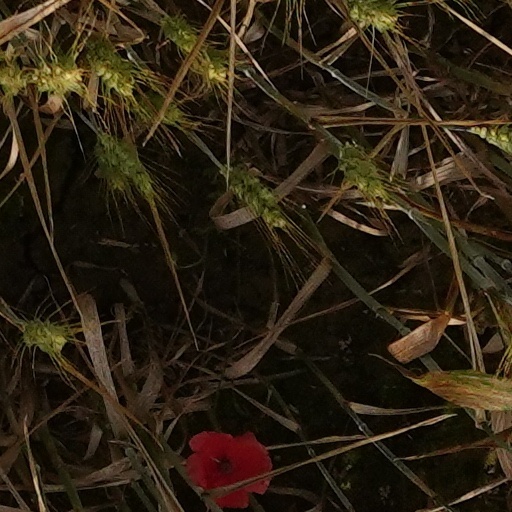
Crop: wheat